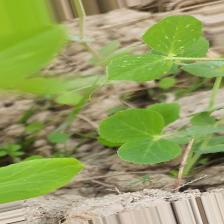
Label: Powdery Mildew